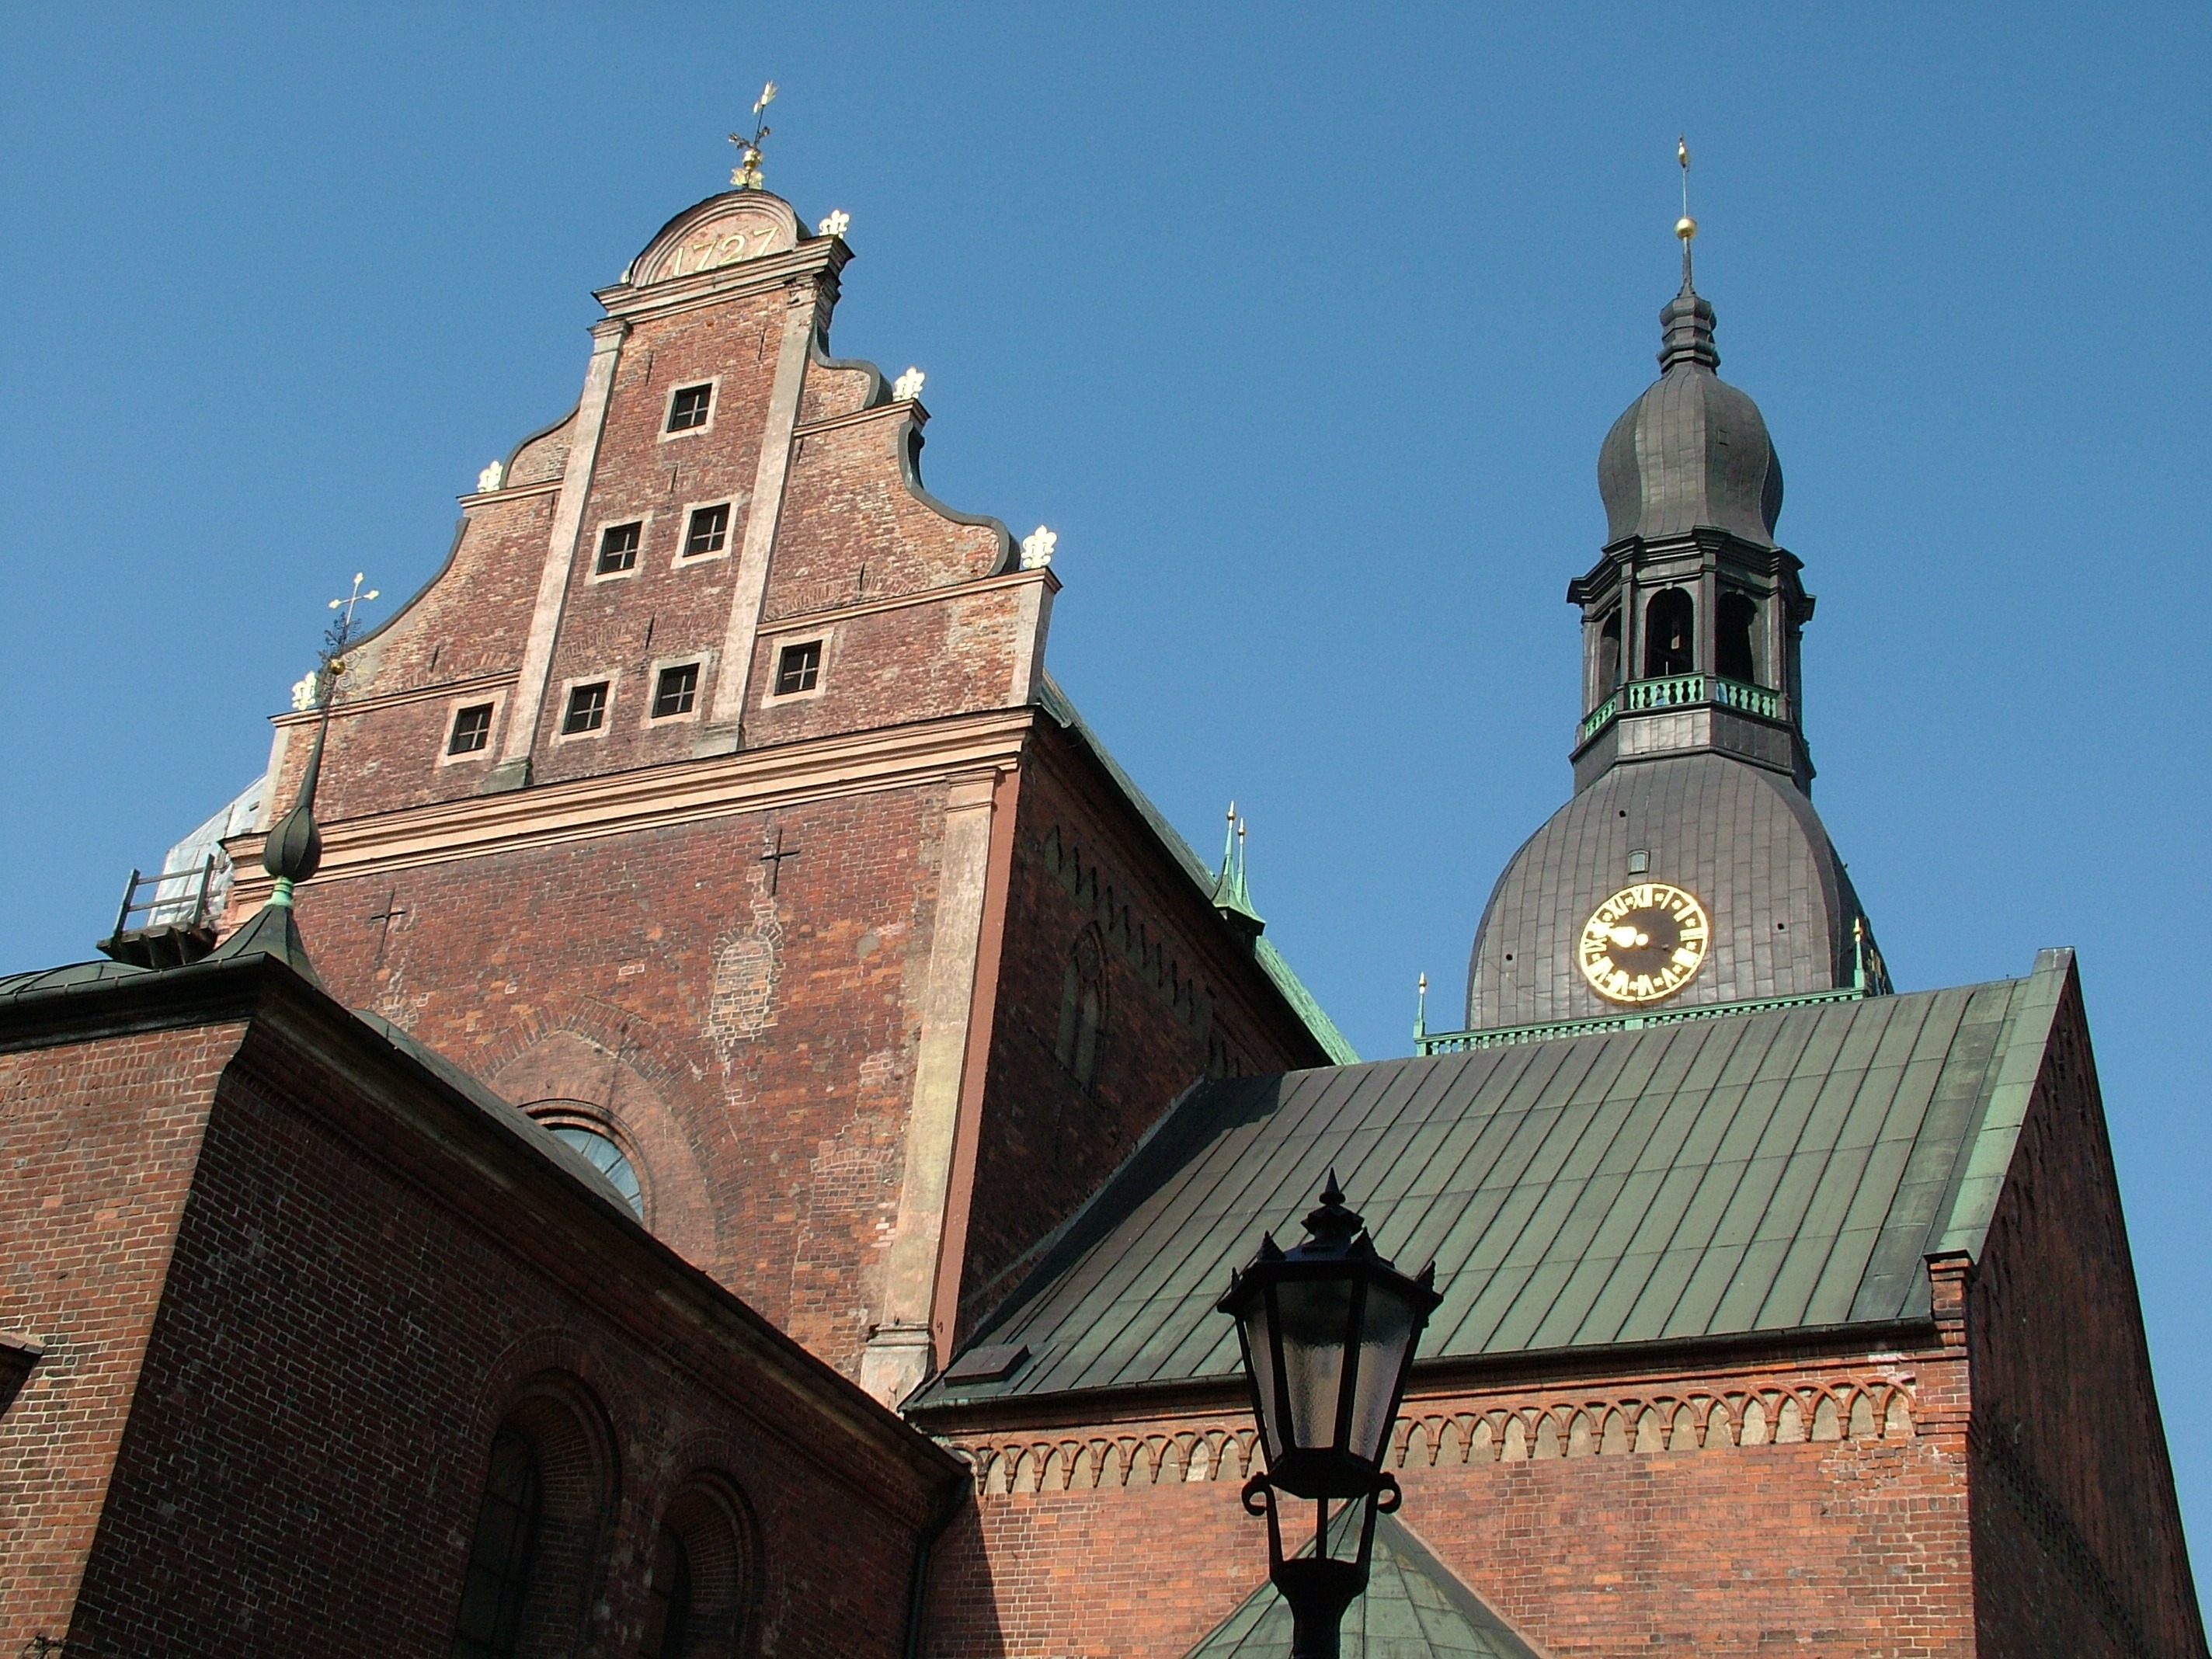
architecture, building, monument, tower, church, cathedral, chapel, place of worship, bell tower, spire, steeple, monastery, basilica, dom, riga, latvia, spanish missions in california